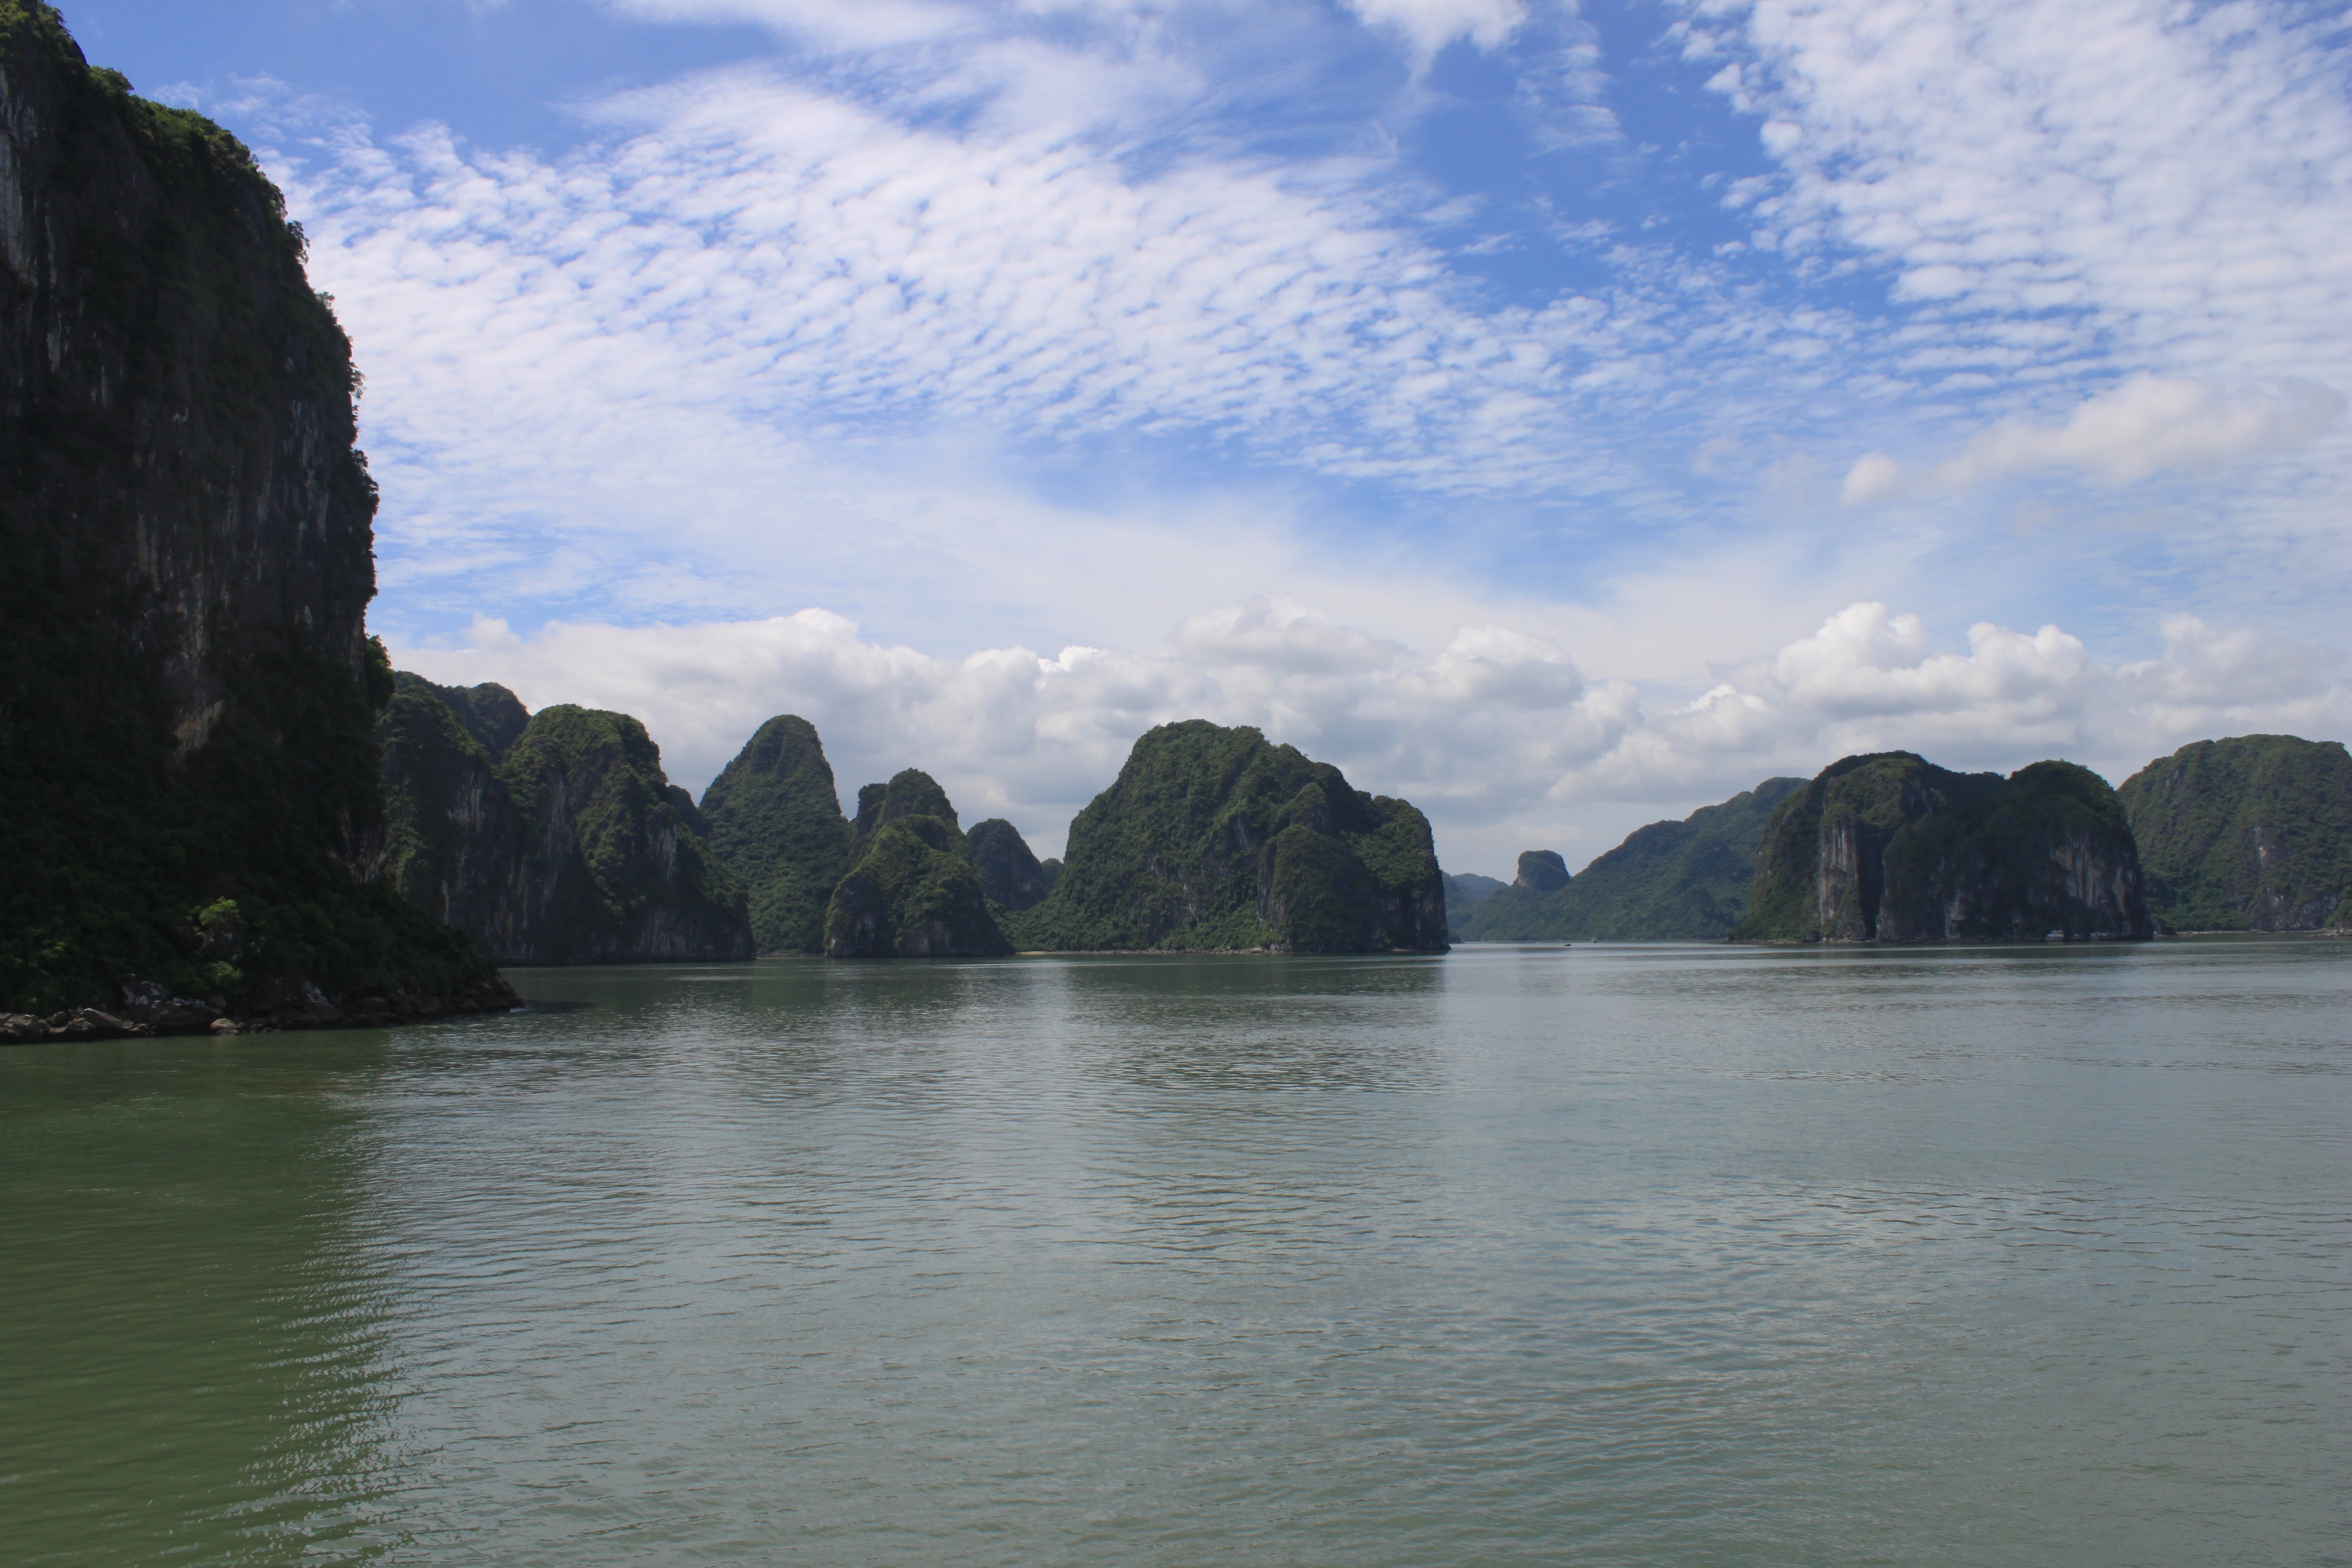
landscape, sea, coast, water, nature, rock, mountain, cloud, shore, lake, river, cliff, reflection, bay, fjord, reservoir, terrain, body of water, loch, landform, geographical feature, atmospheric phenomenon